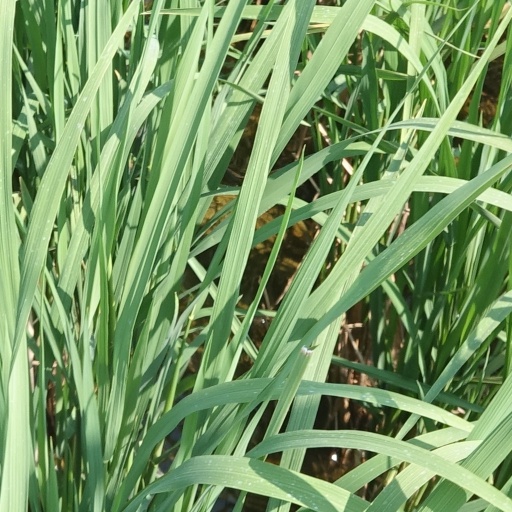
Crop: rice